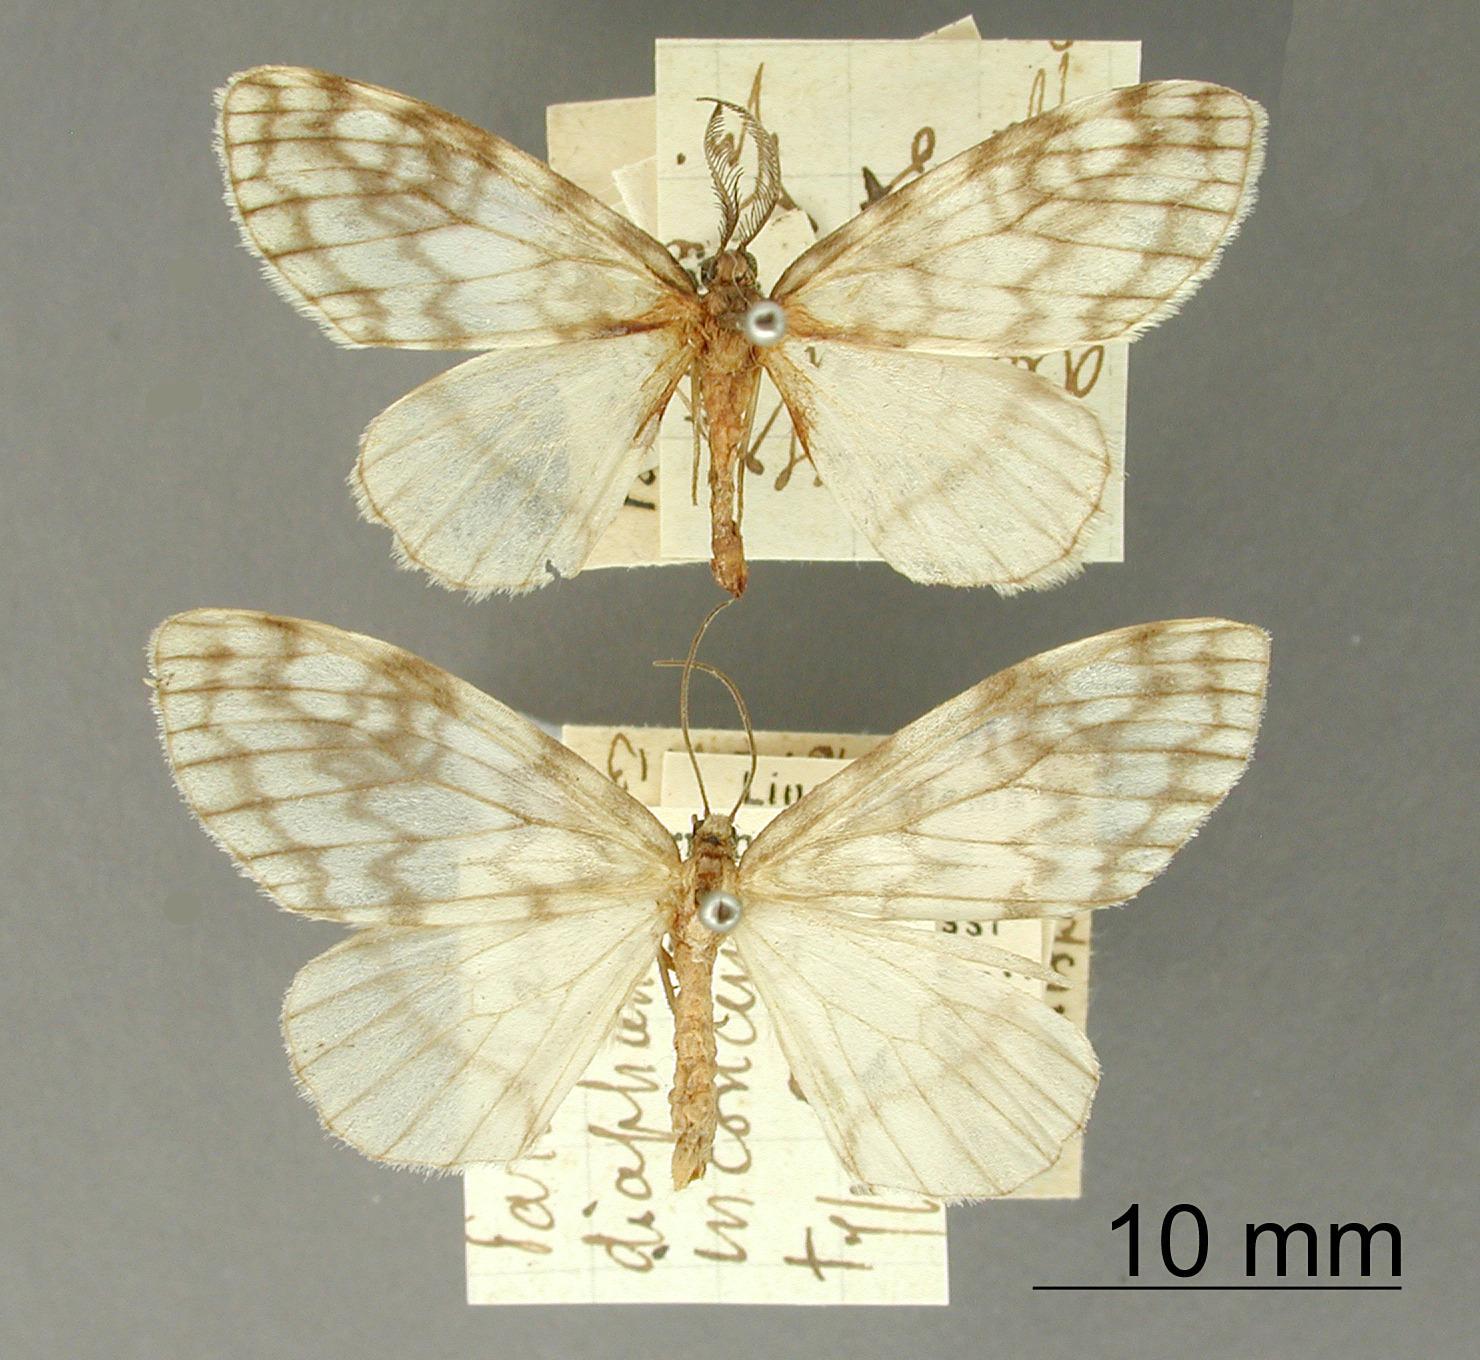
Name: Parallage inconcinna
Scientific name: Parallage inconcinna Dognin, 1913
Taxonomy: Animalia, Arthropoda, Insecta, Lepidoptera, Geometridae, Ennominae
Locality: Lino, Panama, Panama